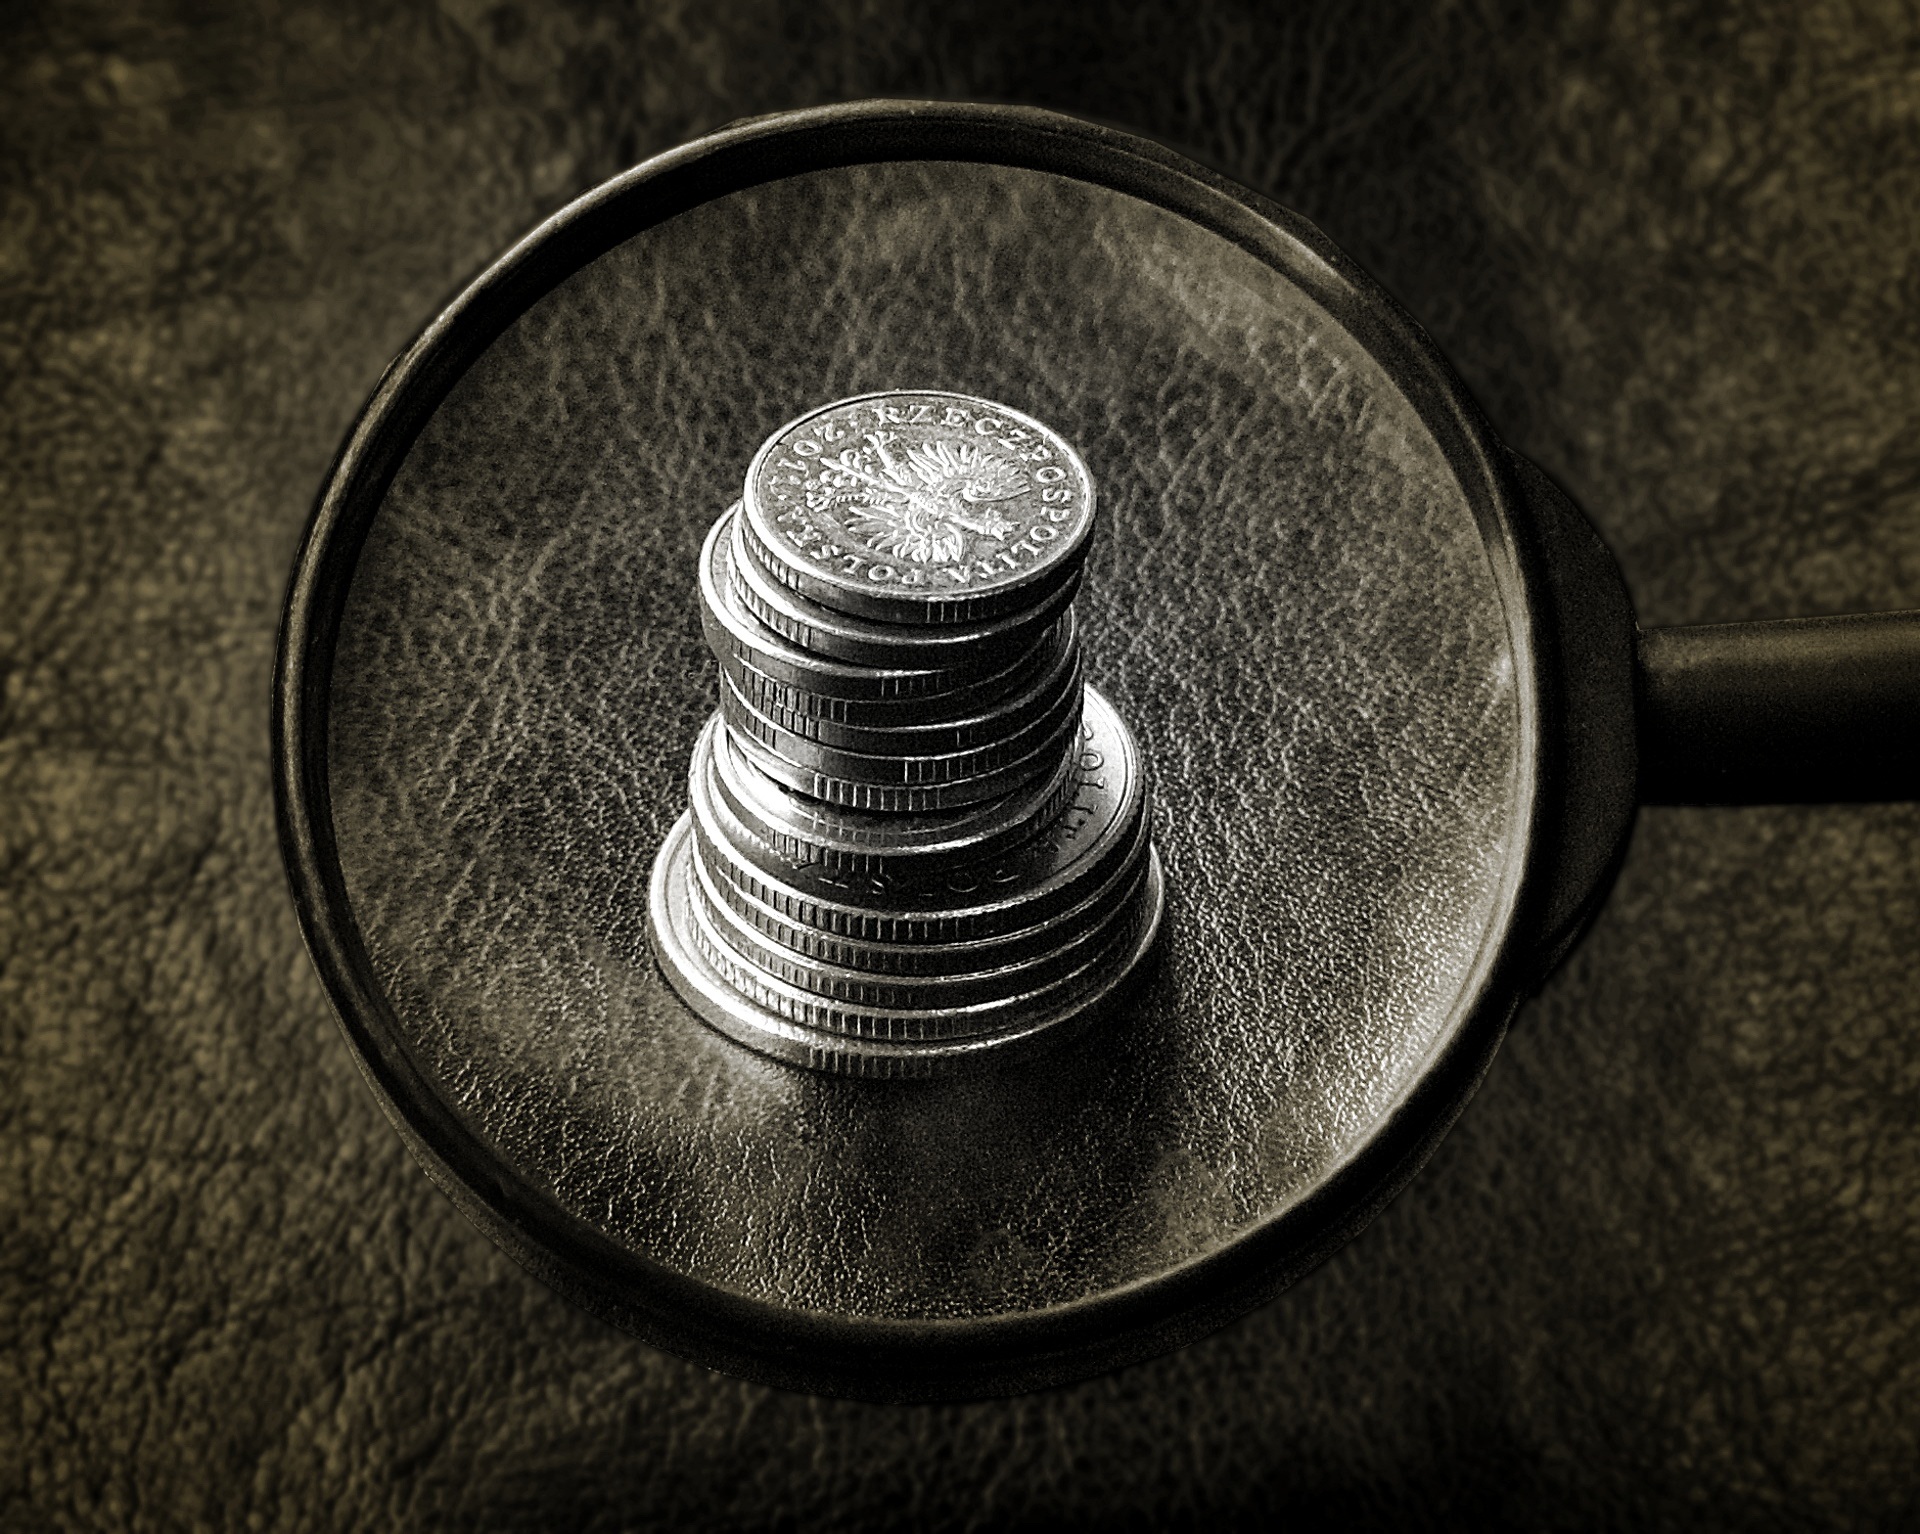
pile, metal, money, material, circle, close up, cash, bank, no, silver, eye, currency, poverty, banking, credit, banks, buck, coins, minor, finance, dime, magnifier, accounting, account, loan, theft, percent, search for, the investigation, public prosecutor, budget hole, lack of money, ciul, exchange office, borrowing, usury, commission